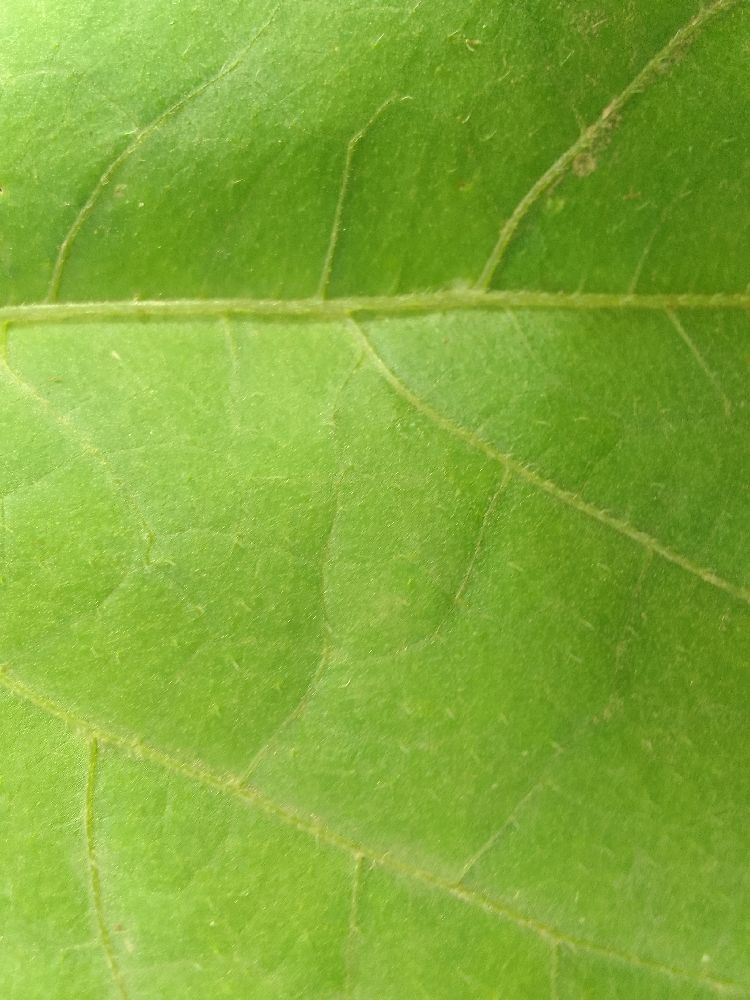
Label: healthy